Laurens Jacobsz van der Vinne

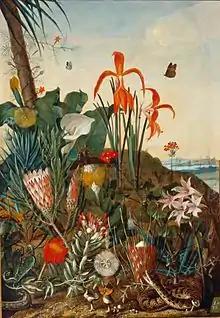
Flowers in the Hortus Botanicus Leiden, c. 1740

Laurens Jacobsz. van der Vinne (1712, Haarlem – 1742, Haarlem), was an 18th-century painter from the Northern Netherlands.